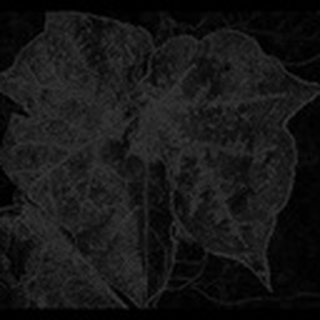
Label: cotton_bacterial_blight